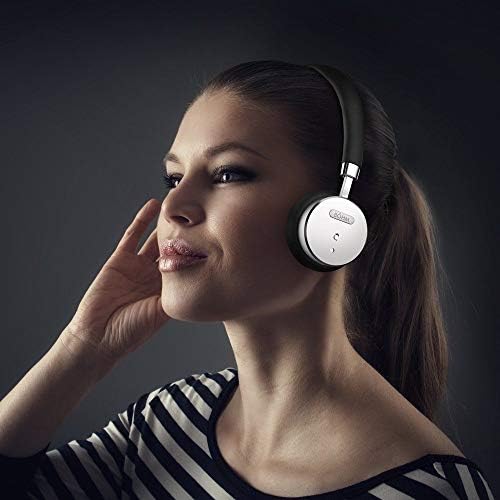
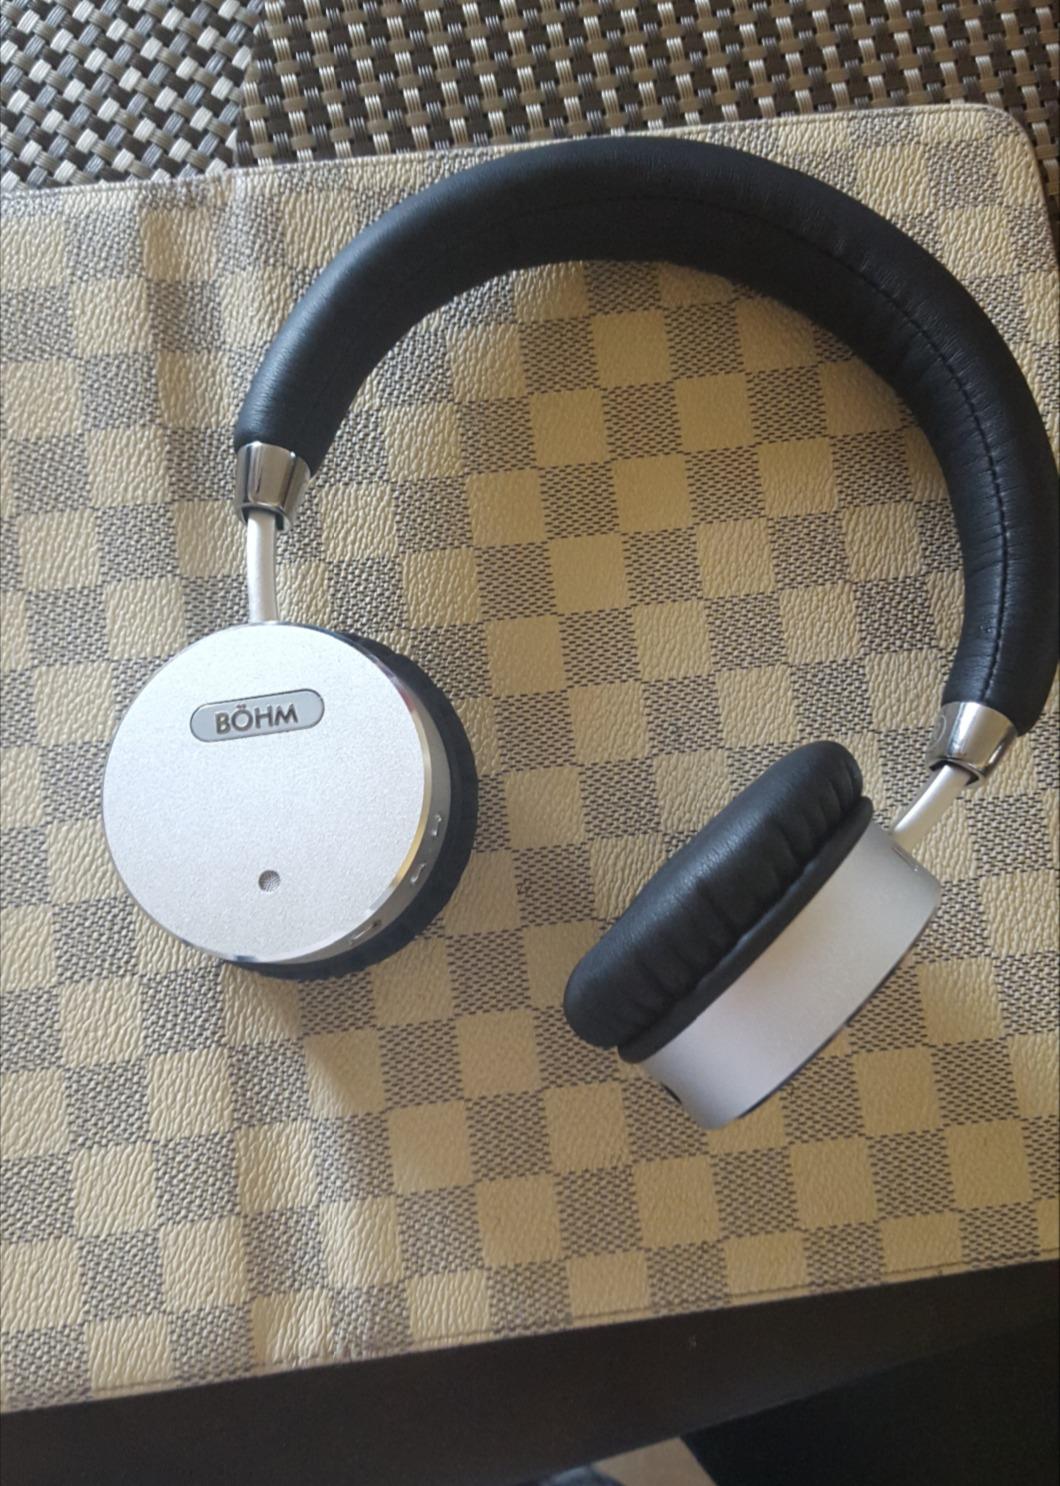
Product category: headphones
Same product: yes